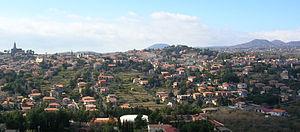
Trecastagni est une commune de la province de Catane dans la région Sicile en Italie.